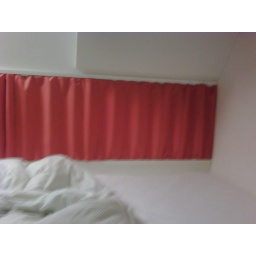
curtains over windows